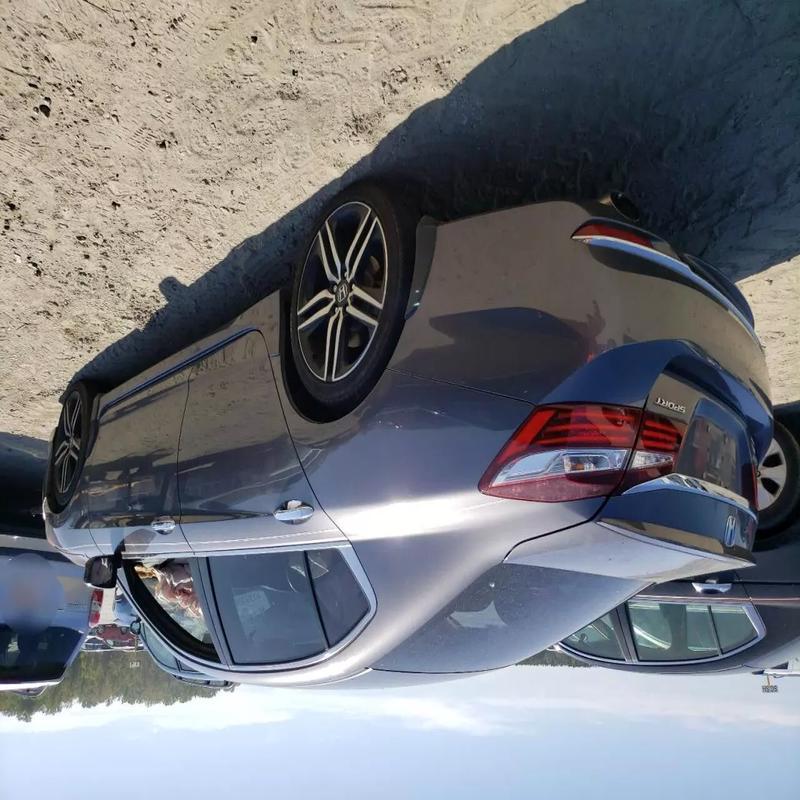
Aucun dommage détecté.
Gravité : aucun